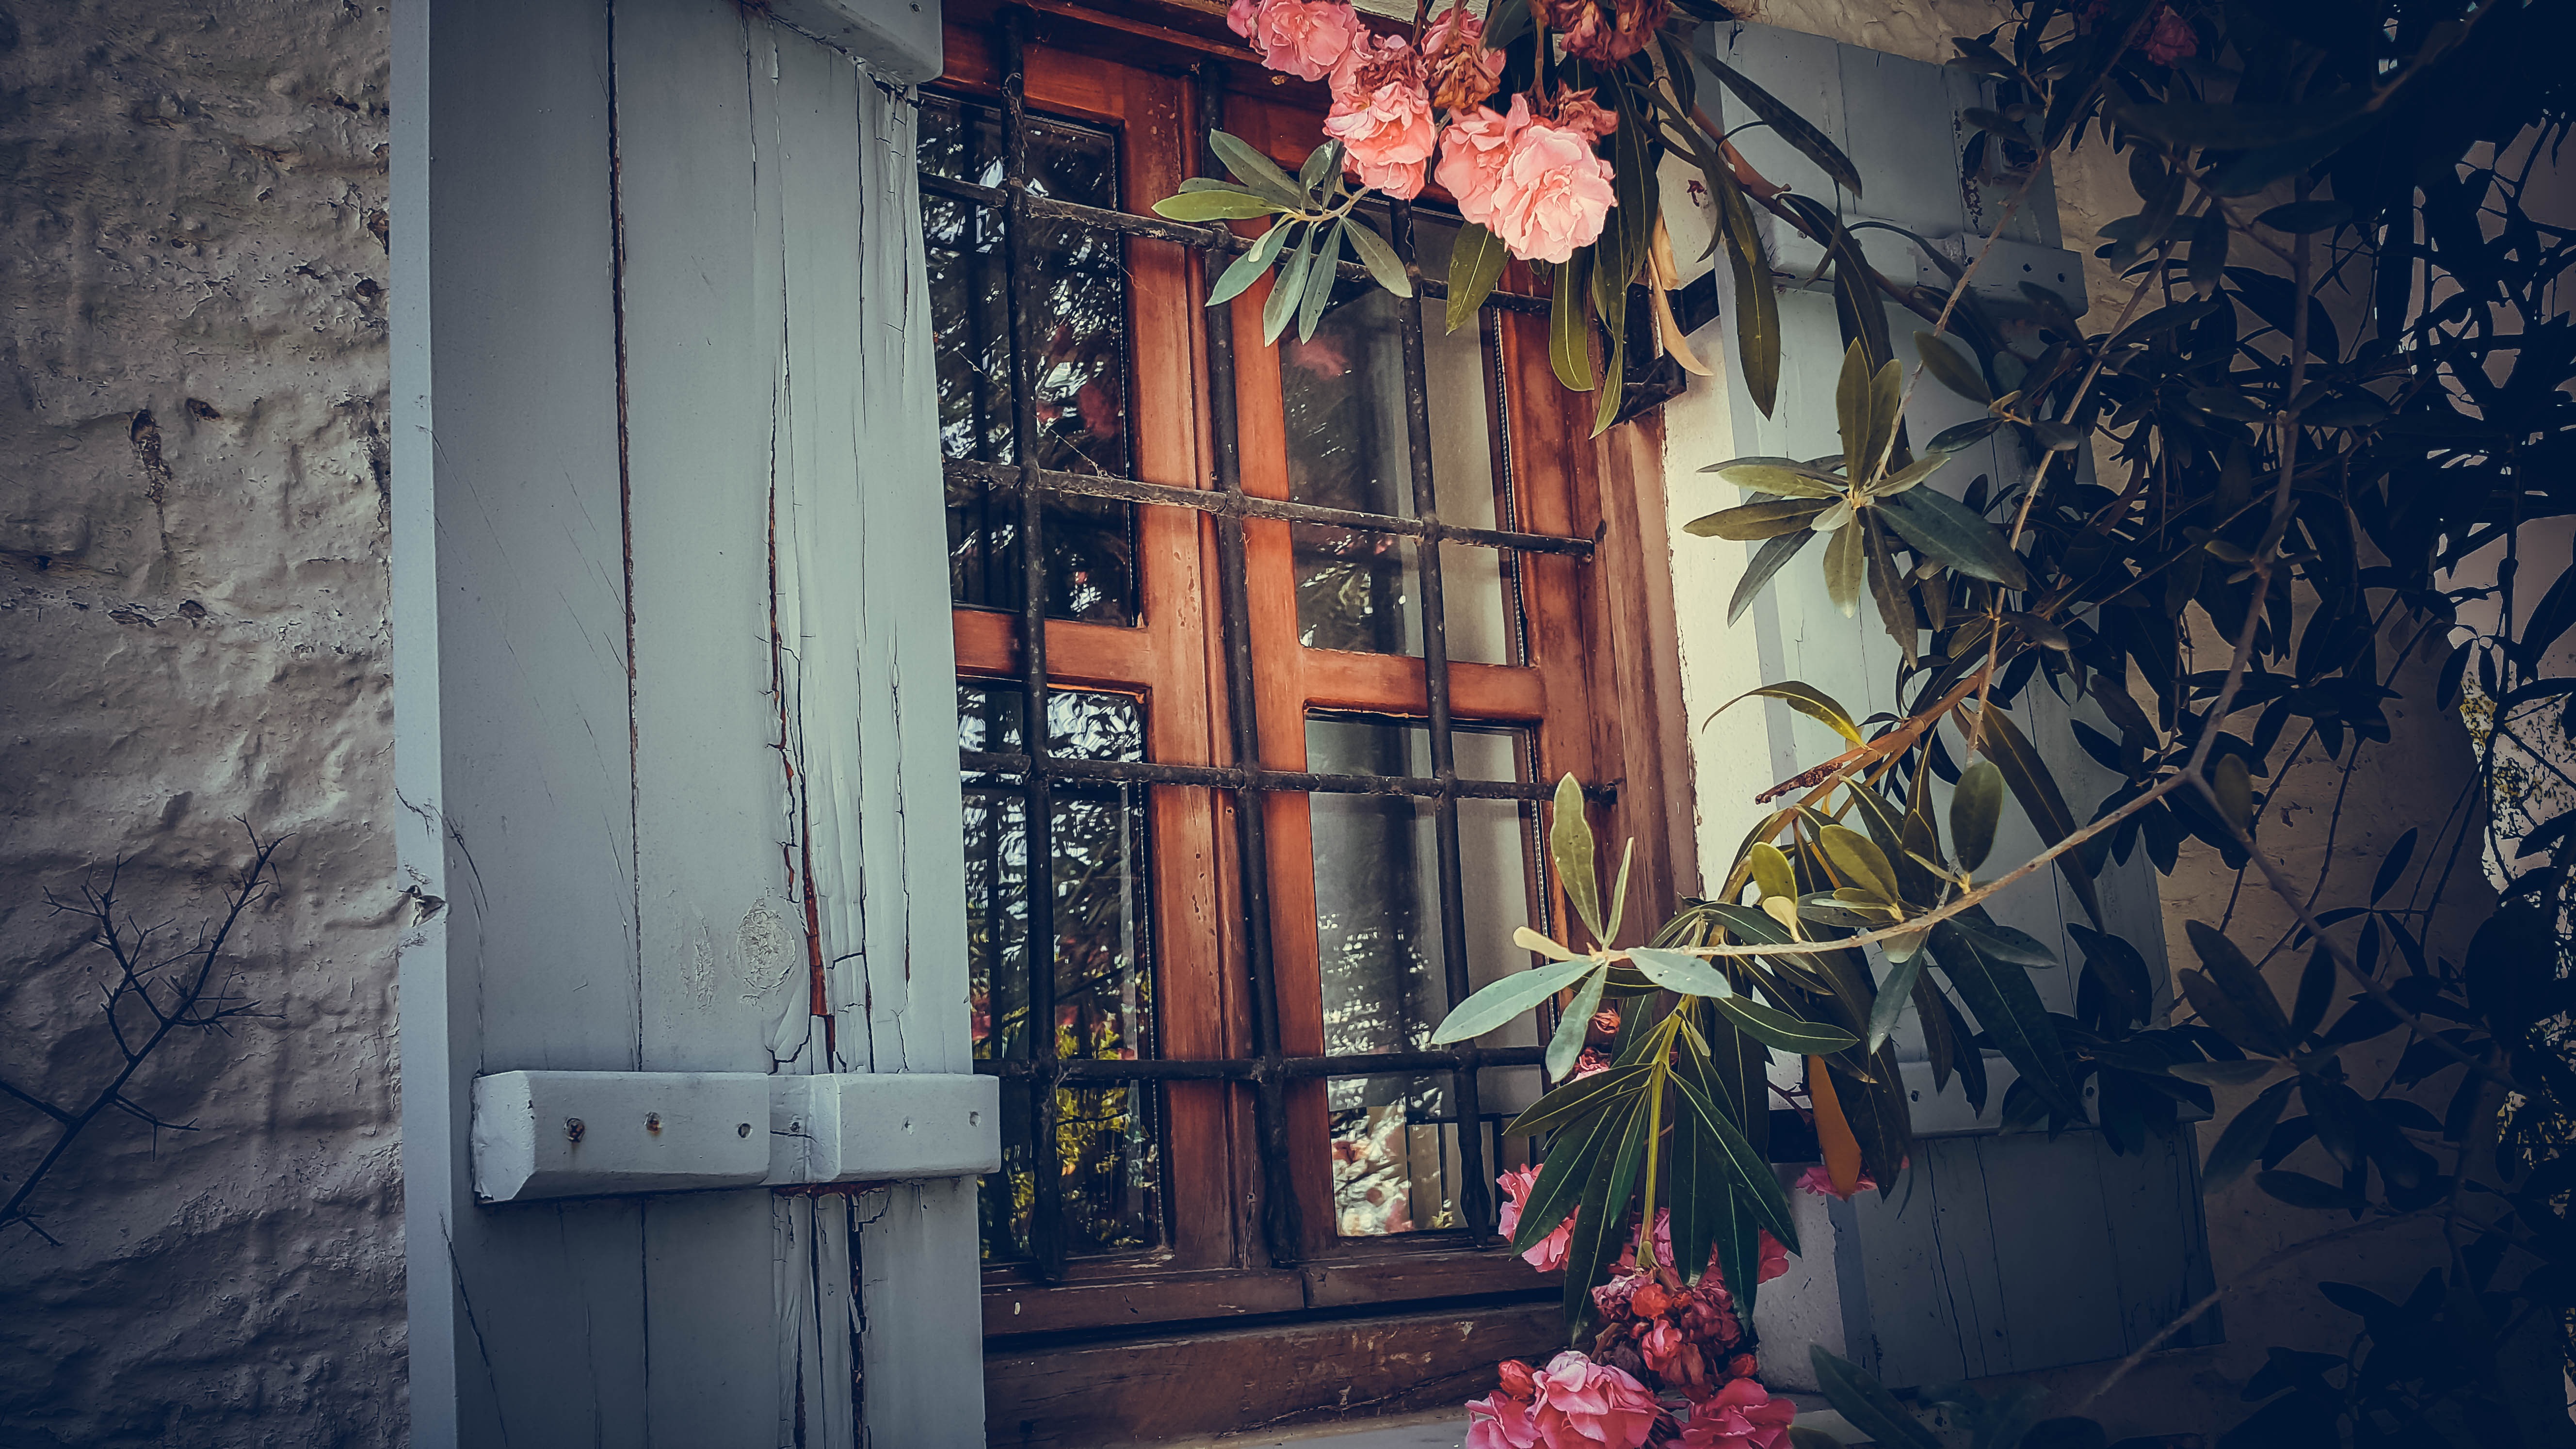
street, house, window, alley, wall, red, color, blue, garden, art, urban area